Gibles

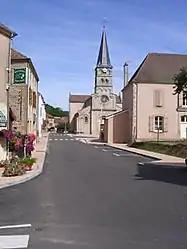
The church and surroundings in Gibles

Gibles is a commune in the Saône-et-Loire department in the region of Bourgogne-Franche-Comté in eastern France.